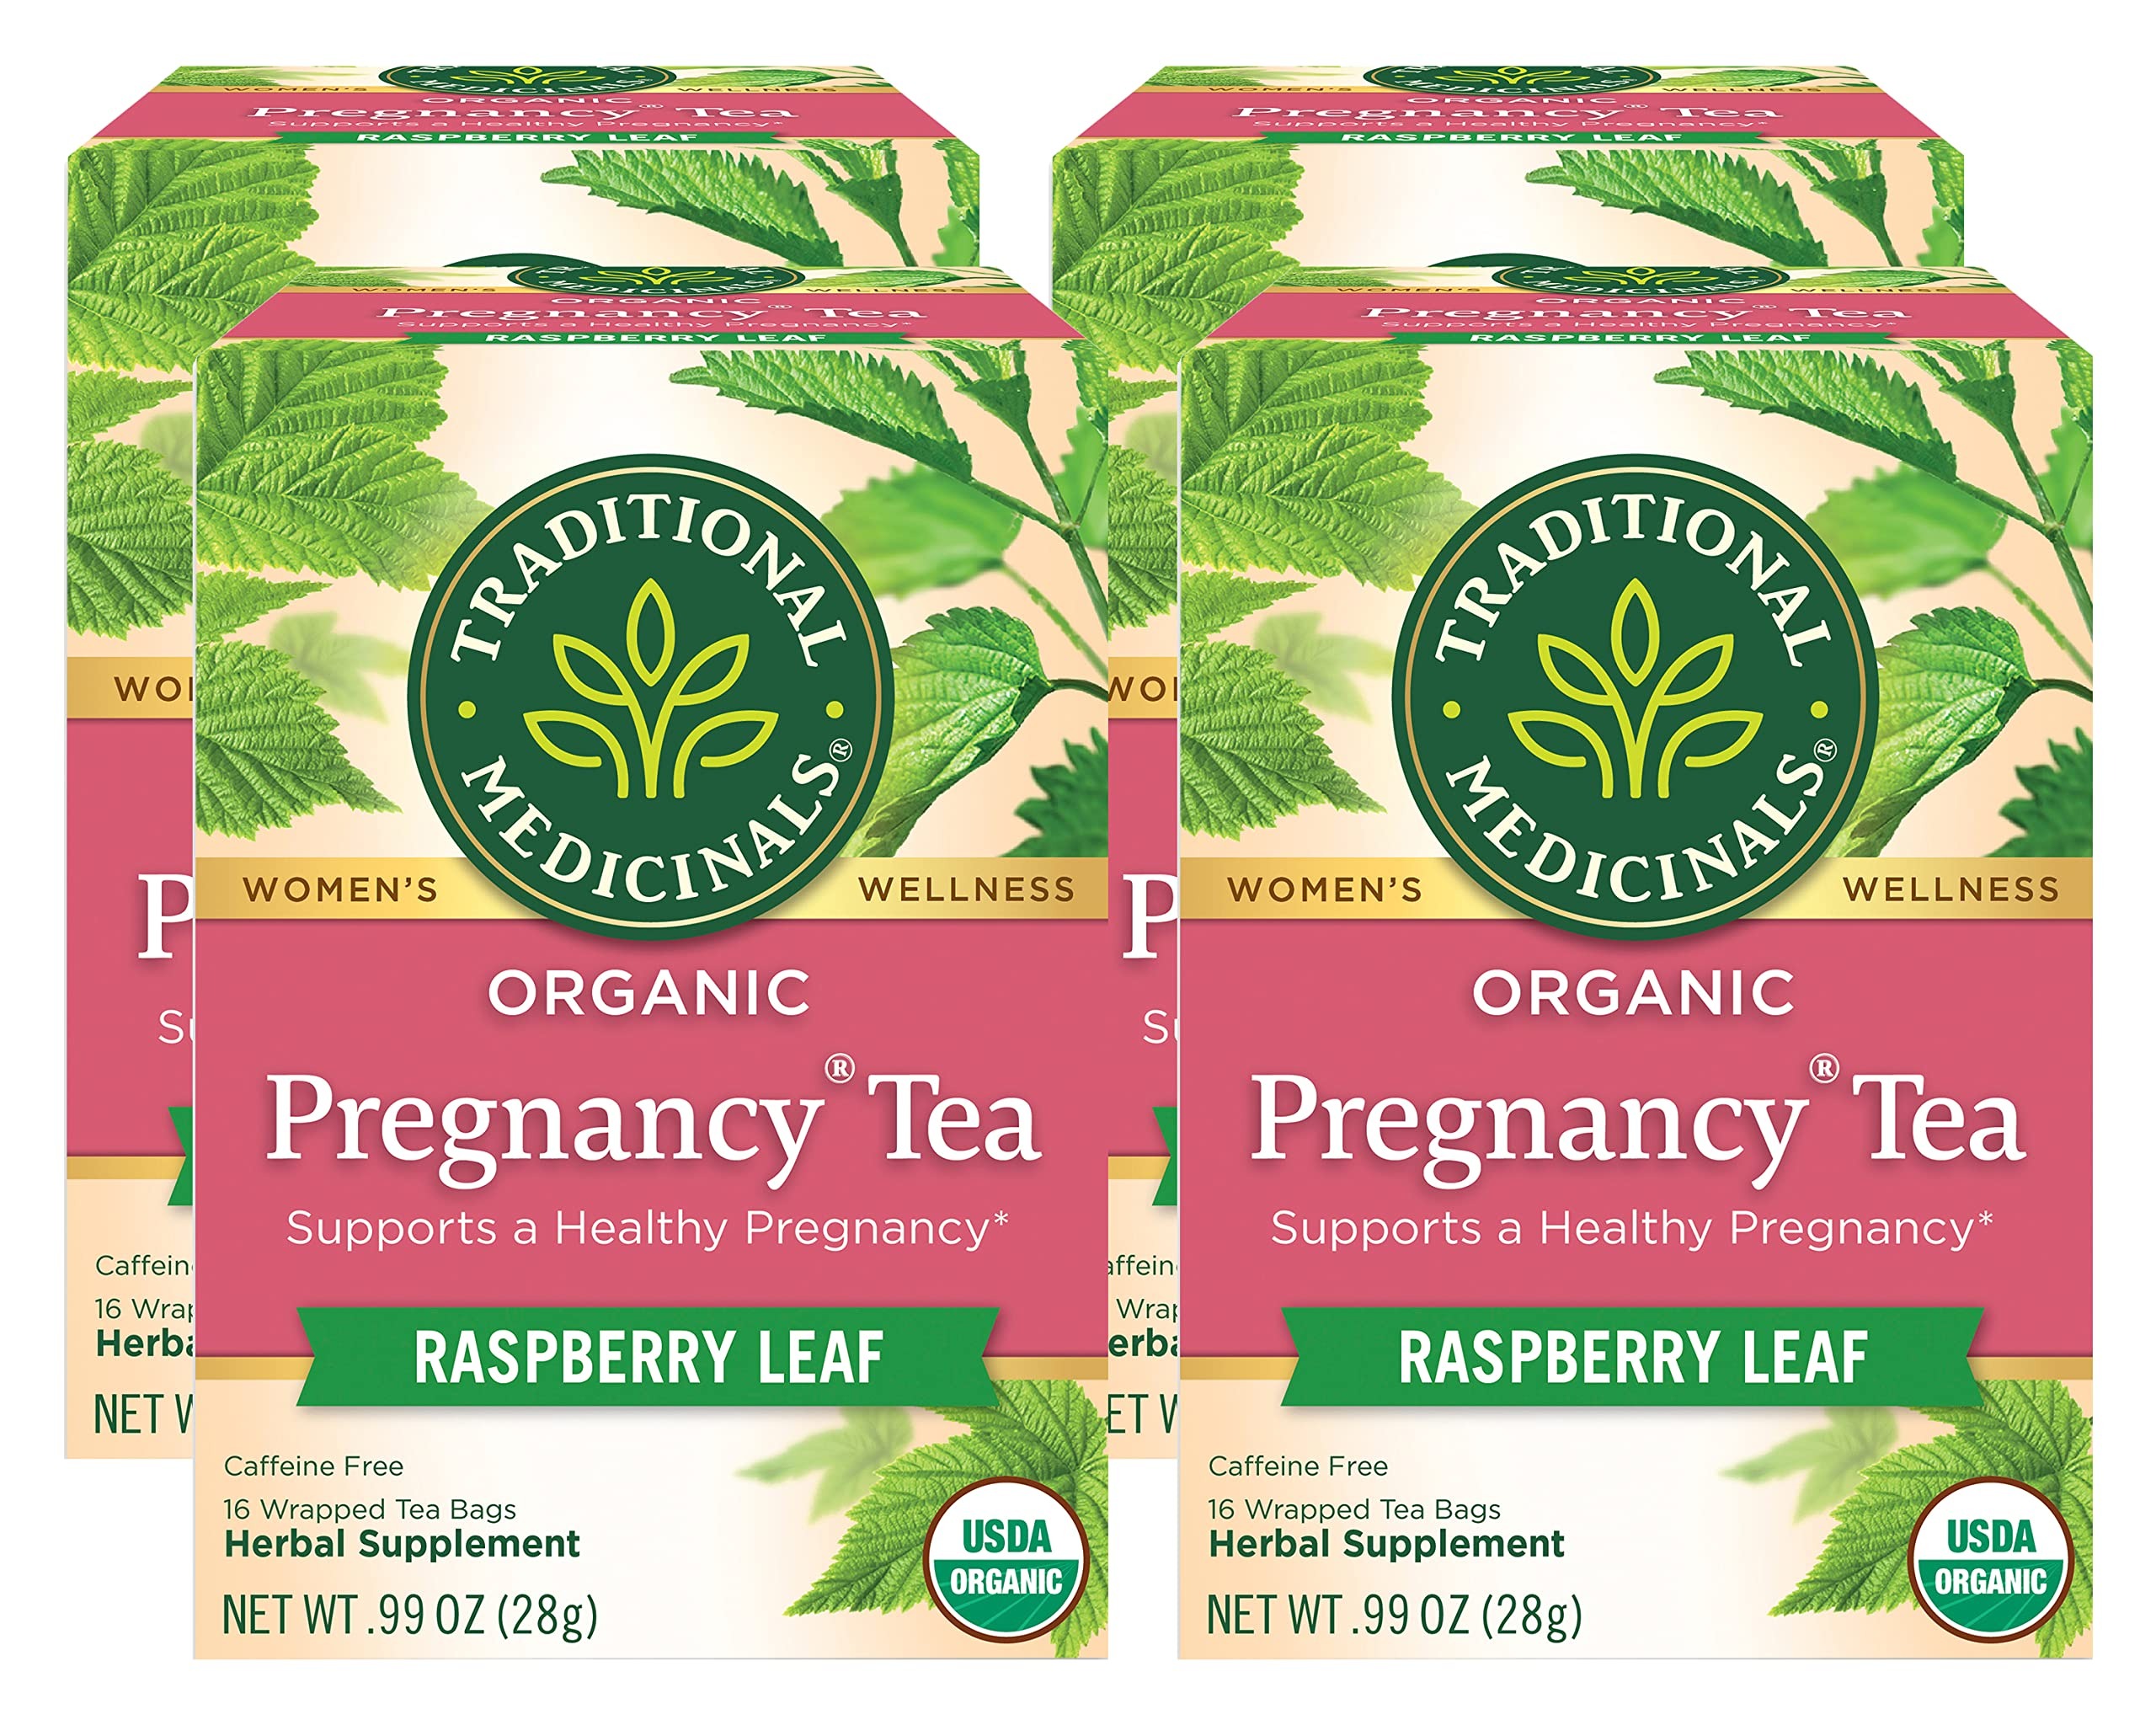
Item Name: Traditional Medicinals Organic Pregnancy Tea Raspberry Leaf Herbal Tea, Supports Healthy Pregnancy (16 Count (Pack of 4))
Value: 64.0
Unit: Count

Price: 4.52